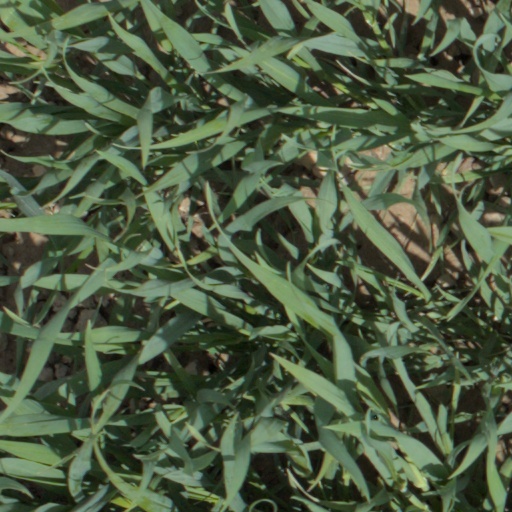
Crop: wheat